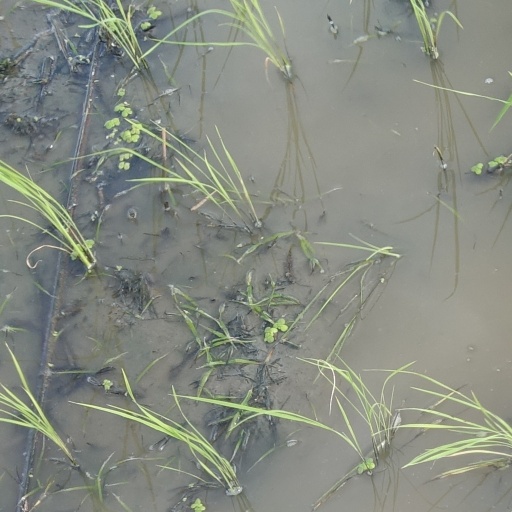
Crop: rice